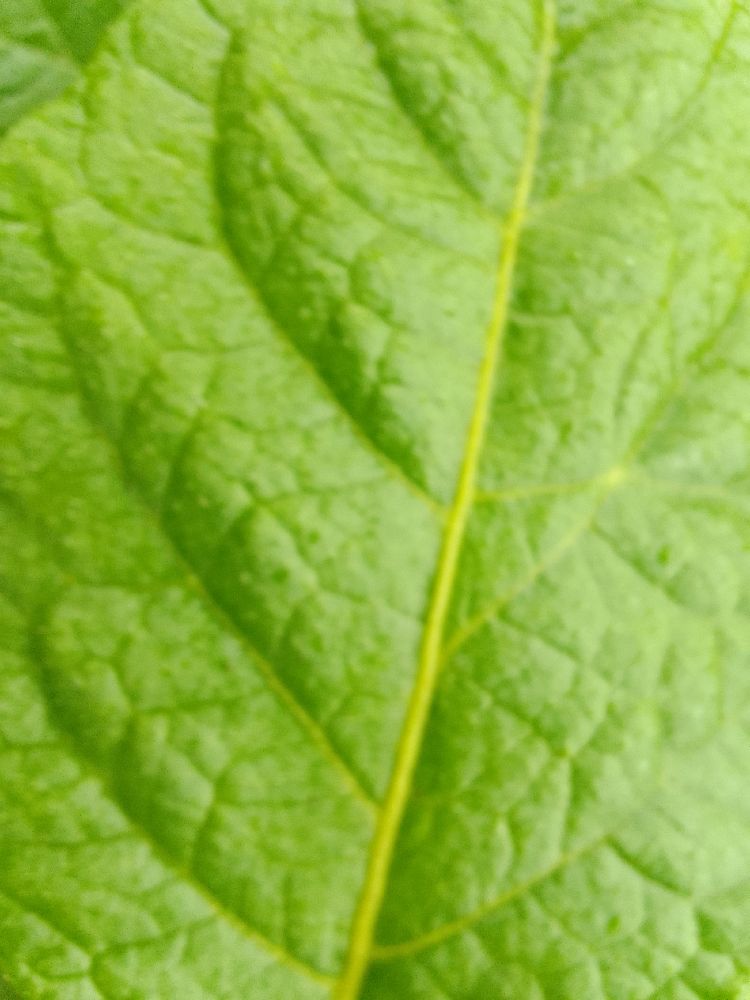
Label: Healthy